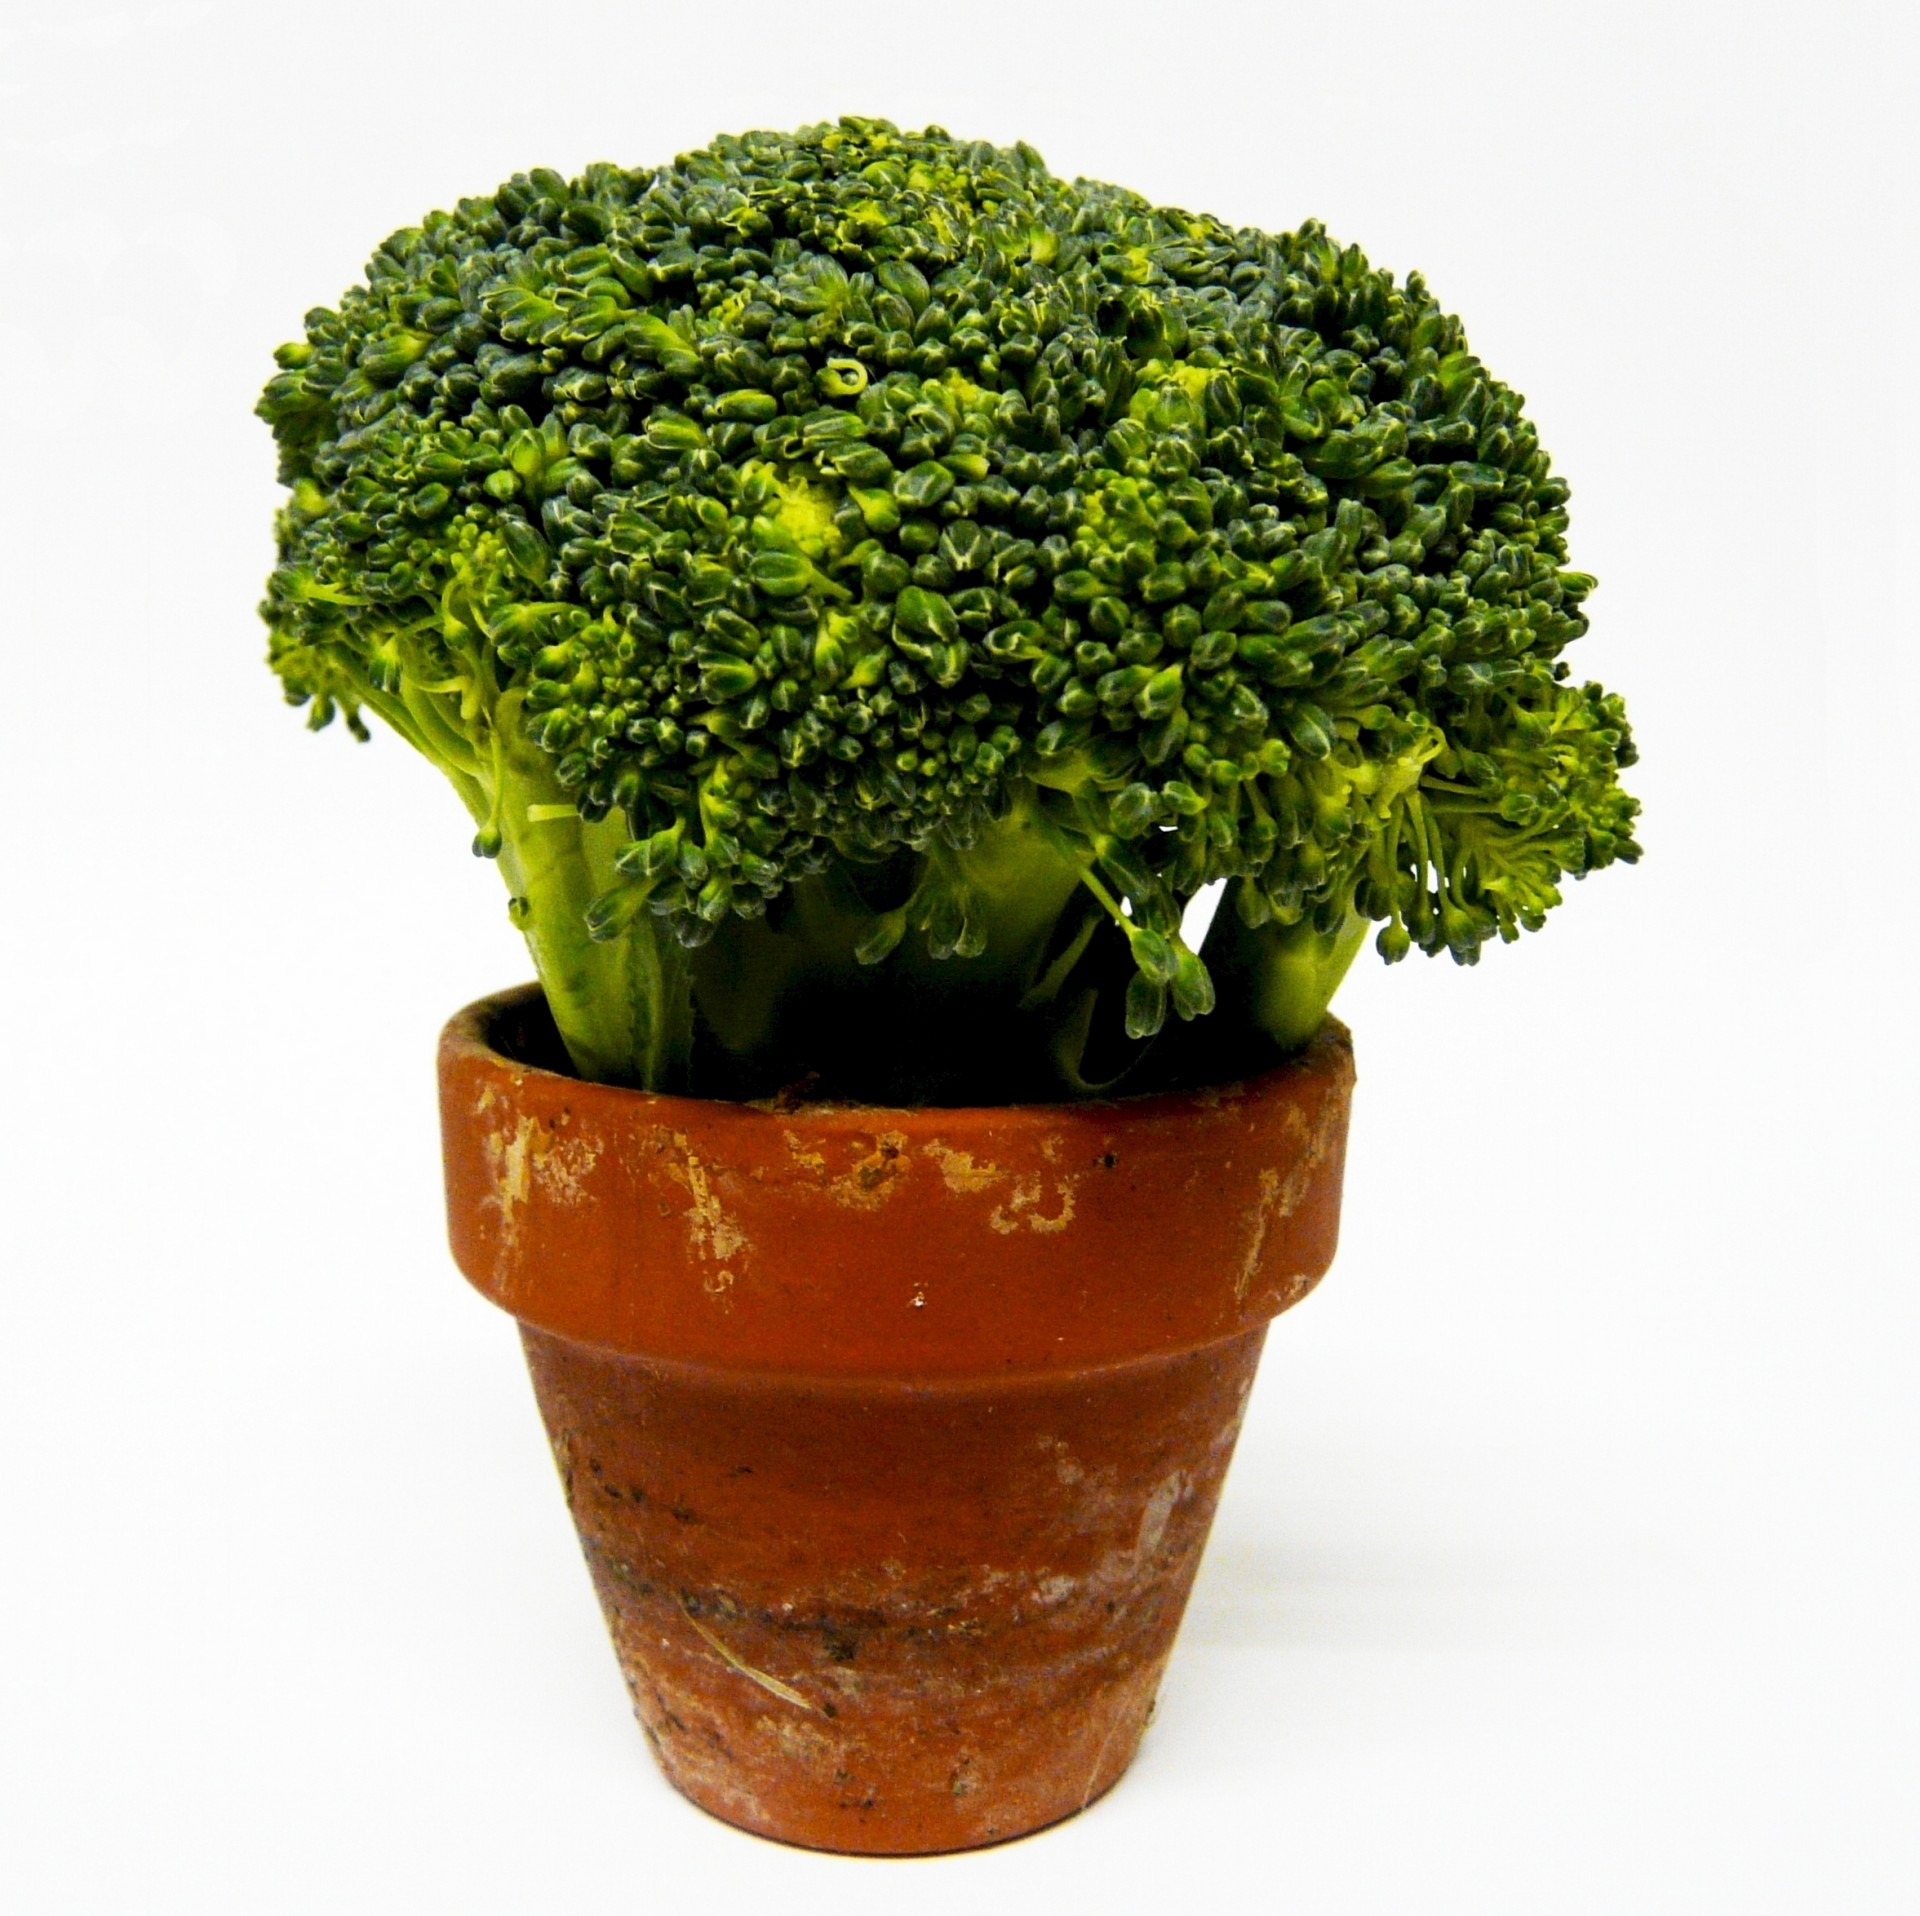
plant, flower, food, green, herb, produce, vegetable, fresh, healthy, broccoli, houseplant, flower pot, vegetarian, flowerpot, organic